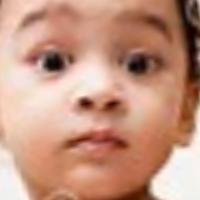
Age group: age 01-10